Bland Mayfly

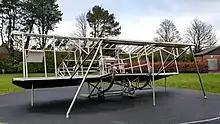
Sculpture of the Mayfly in the Lilian Bland Community Park, Glengormley

The powered aircraft was first flown in August 1910, and was successfully used by Bland until early in 1911, when her father, concerned about her safety, offered to buy her a car if she gave up flying. In 2017, Sinead Morrisey recounts one of Bland's flights in her poem The Mayfly.